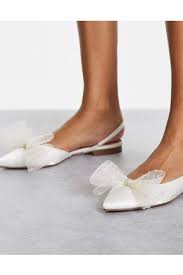
Label: Ballet Flat